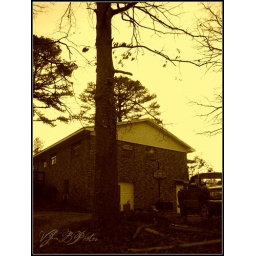
Our house in the middle of the street why did we ever meet...